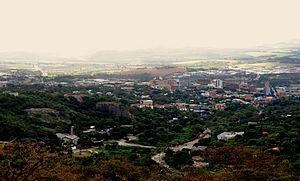
Nelspruit ou Mbombela est une ville d'Afrique du Sud située dans l'Est du Transvaal à 330 km de Johannesburg, dans la province du Mpumalanga dont elle est la capitale.